University of North Florida

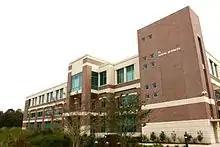
Social Sciences Building

UNF's campus is near the intersection of I-295 (East Beltway) and SR-202 (J. Turner Butler Boulevard), two major expressways in the Jacksonville area. UNF has 28 major buildings and six housing facilities on campus. Many of the buildings bear the names of individuals who have made significant contributions to the university. These buildings include the Coggin College of Business, the John E. Mathews, Jr. Computer and Information Sciences Building, and J. J. Daniel Hall. In addition, the library bears the name of the university's first president, Thomas G. Carpenter. The Green is a central open grassy area on the campus popular with students.